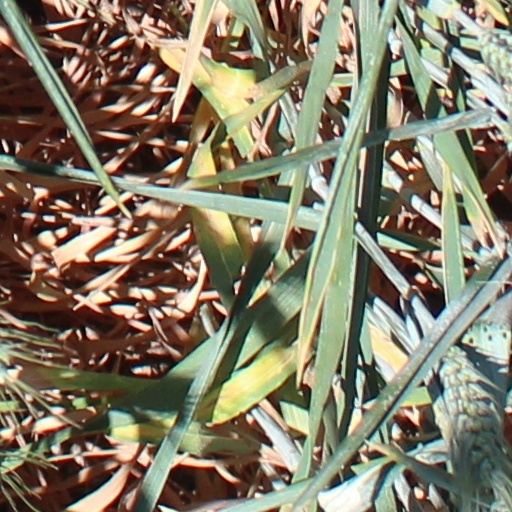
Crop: wheat